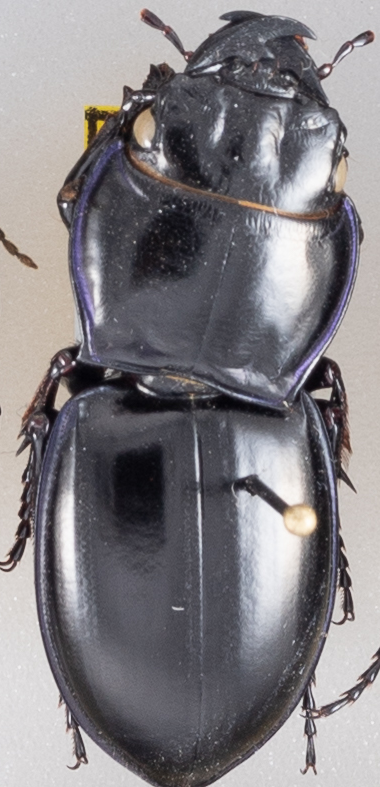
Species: Pasimachus californicus
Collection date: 2022-07-18
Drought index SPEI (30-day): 0.63
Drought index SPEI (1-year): -0.1
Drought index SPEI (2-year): -0.142